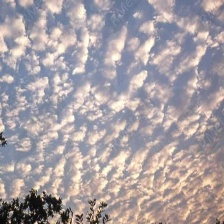
Cloud type: Altocumulus